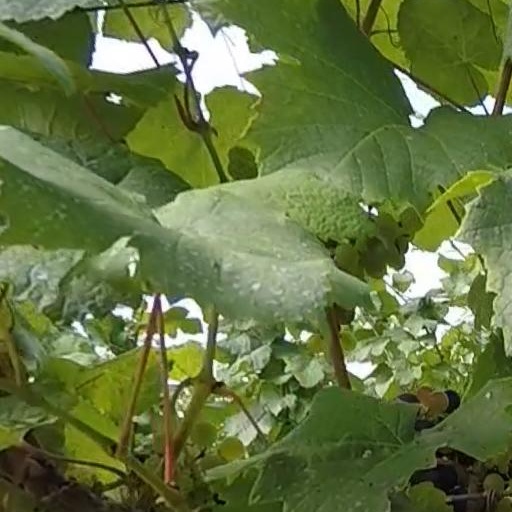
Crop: grape